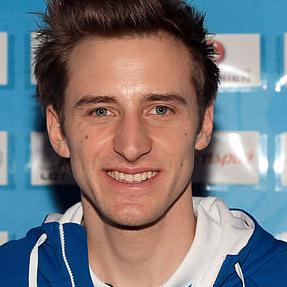
Age: 23